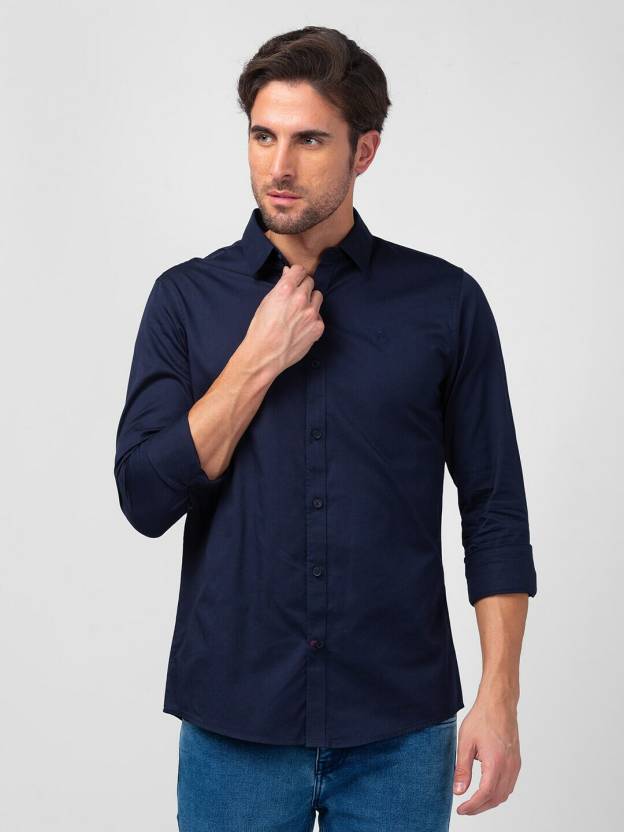
Product: Men Slim Fit Solid Spread Collar Casual Shirt
Price: ₹758
Colors: Dark Blue
Pattern: Solid